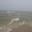
Label: sea